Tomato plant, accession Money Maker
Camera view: horizontal (90 deg, fisheye); turntable rotation: 180 degrees
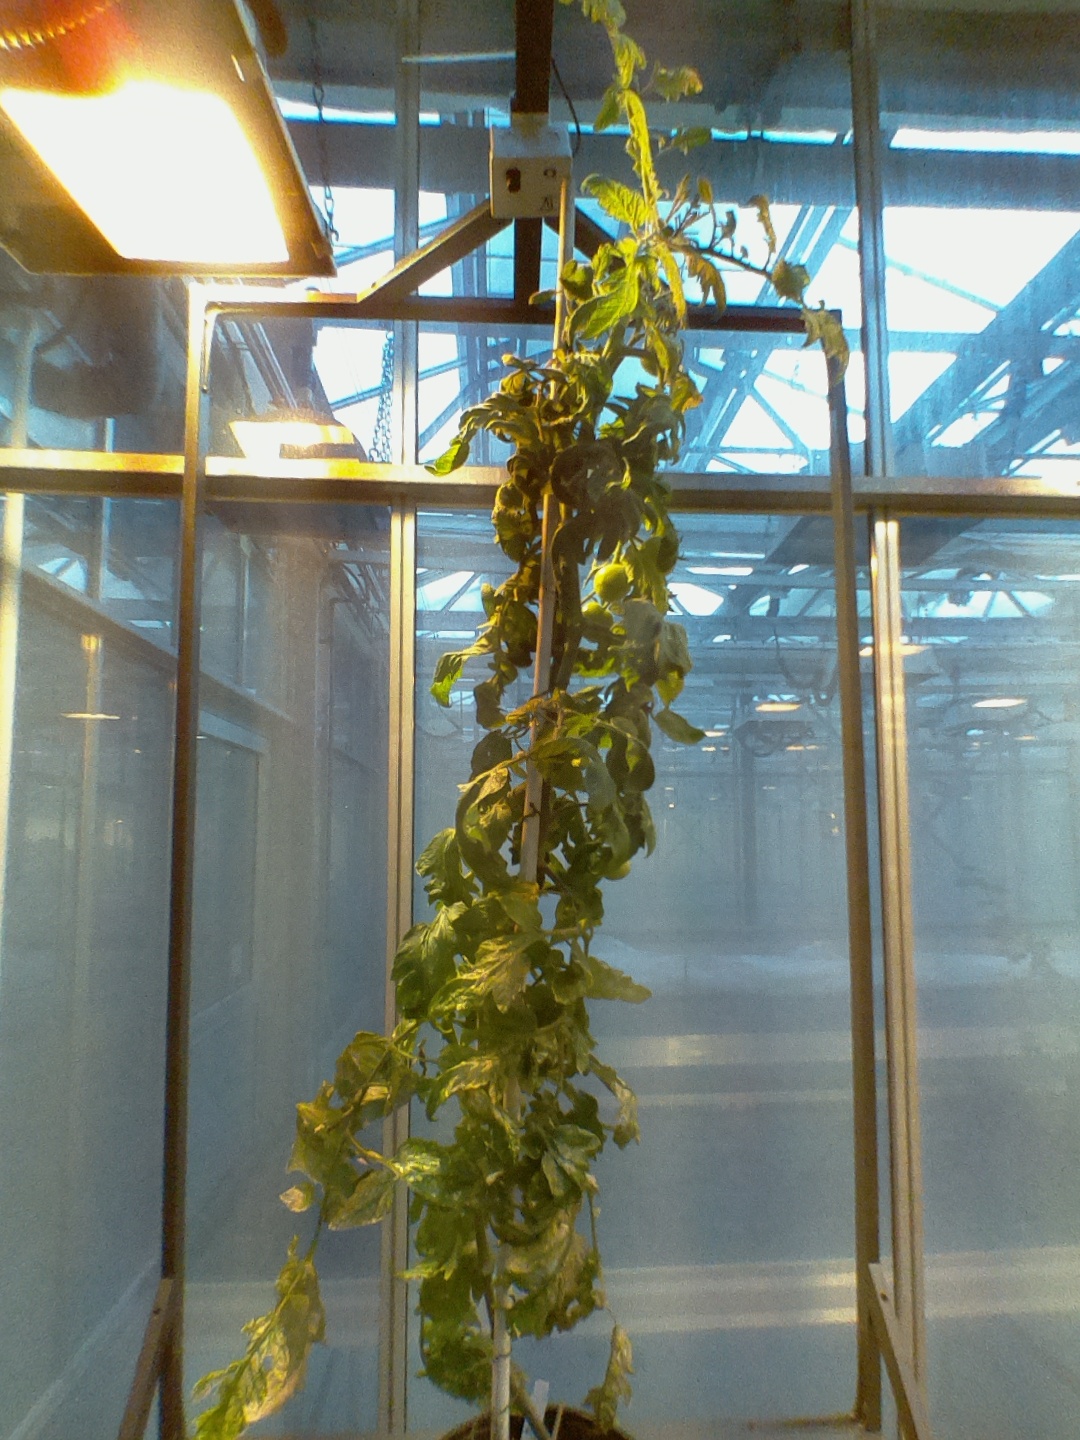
BBCH growth stage 79: 90% -100% of final fruit size